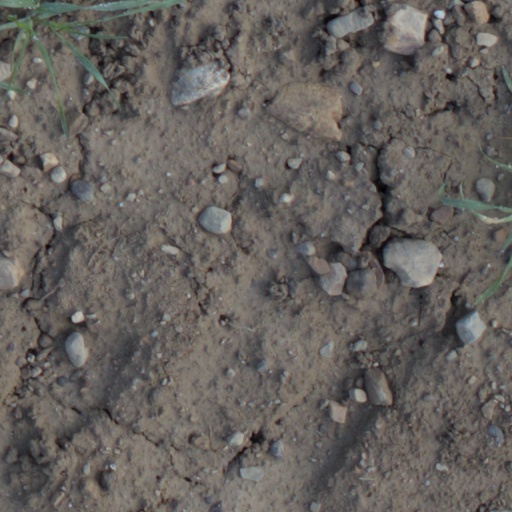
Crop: wheat